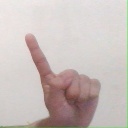
अक्षर: ए